Sandpoint, Idaho

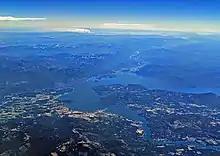
Sandpoint, Idaho, on Lake Pend Oreille, with the August 2022 Elmo fire plume in the background

According to the United States Census Bureau, the city has a total area of , of which is land and is water.